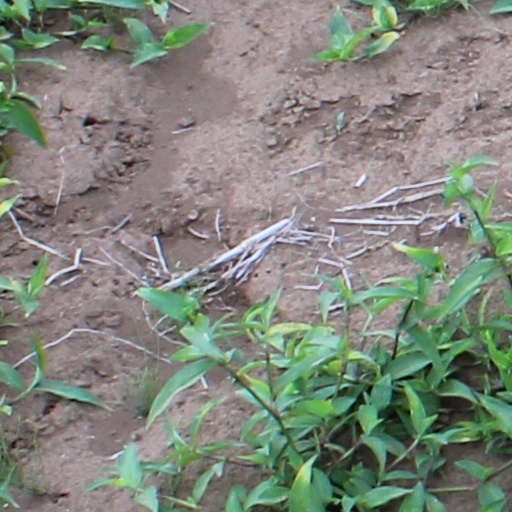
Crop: wheat